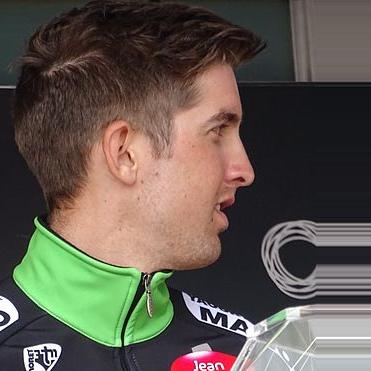
Age: 21